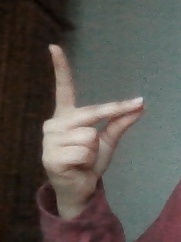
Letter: ta